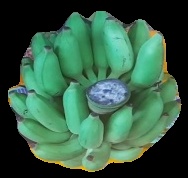
Variety: elakki-bale
Grade: grade2